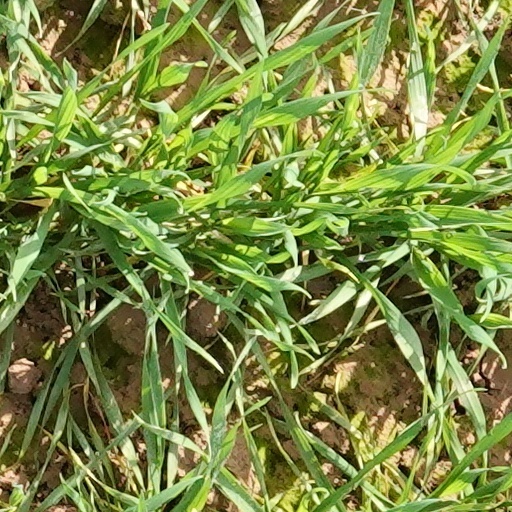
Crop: wheat